Battle of Wagram

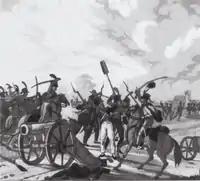
Klenau's cavalry captures Boudet's artillery during the morning combats on 6 July 1809.

In application of Archduke Charles's plan to take the enemy in a double envelopment, "Feldmarshalleutnant" Klenau, commanding VI Korps, and "Feldzeugmeister" Kollowrat, commanding III Korps, moved forward towards the French left. Both commanders had received their orders very late and both had a long distance to cover before they could reach their assigned positions. They did their best to comply but, given the difficulties of a long night march, their leading elements could only manage to arrive on the Austrian right between 07:30 and 08:00, three hours later than Charles had planned.